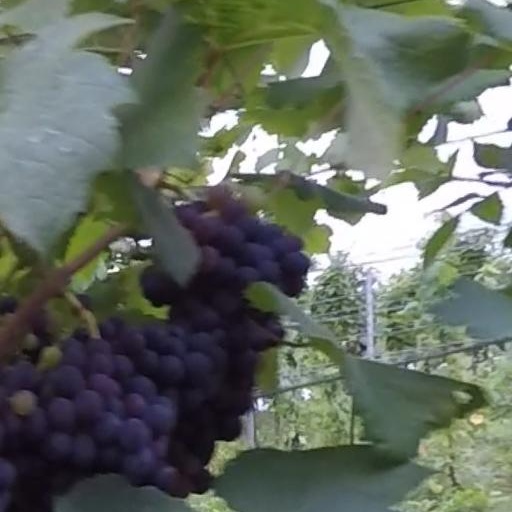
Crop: grape